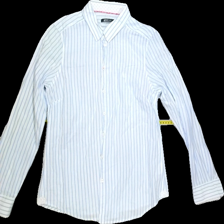
View: front
Type: Shirt
Category: Ladies
Brand: Gina Tricot
Colors: White, Blue
Material: 100%cotton
Pattern: Striped
Cut: Regular, Collar
Size: 38
Season: All
Trend: No trend
Stains: Yes
Price range: 50-100
Recommended usage: Export